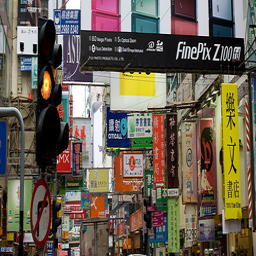
A street filled with multiple signs in both English and Chinese
An asian city street with many different advertisements and other signs in asian letters.
An oriental signs on a busy street giving advertisments
THere are lots of signs in the city.
There are many signs on this street of all different colors